Christel Wegner

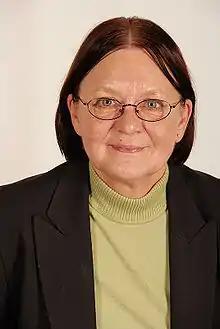
Wegner in 2009

Christel Wegner (16 November 1947 – 11 February 2023) was a German communist politician. In 2008, she was elected to the Parliament of Lower Saxony for "Die Linke", although she was a member of the German Communist Party (DKP), which has cooperated closely with that party. Shortly after her election, she gained widespread attention when it was claimed by a TV program that she had called for the return of the Stasi and justified the construction of the Berlin Wall, also voicing her support for Margot Honecker. Die Linke distanced itself from her, and on 18 February 2008 she was expelled from the party's parliamentary group.